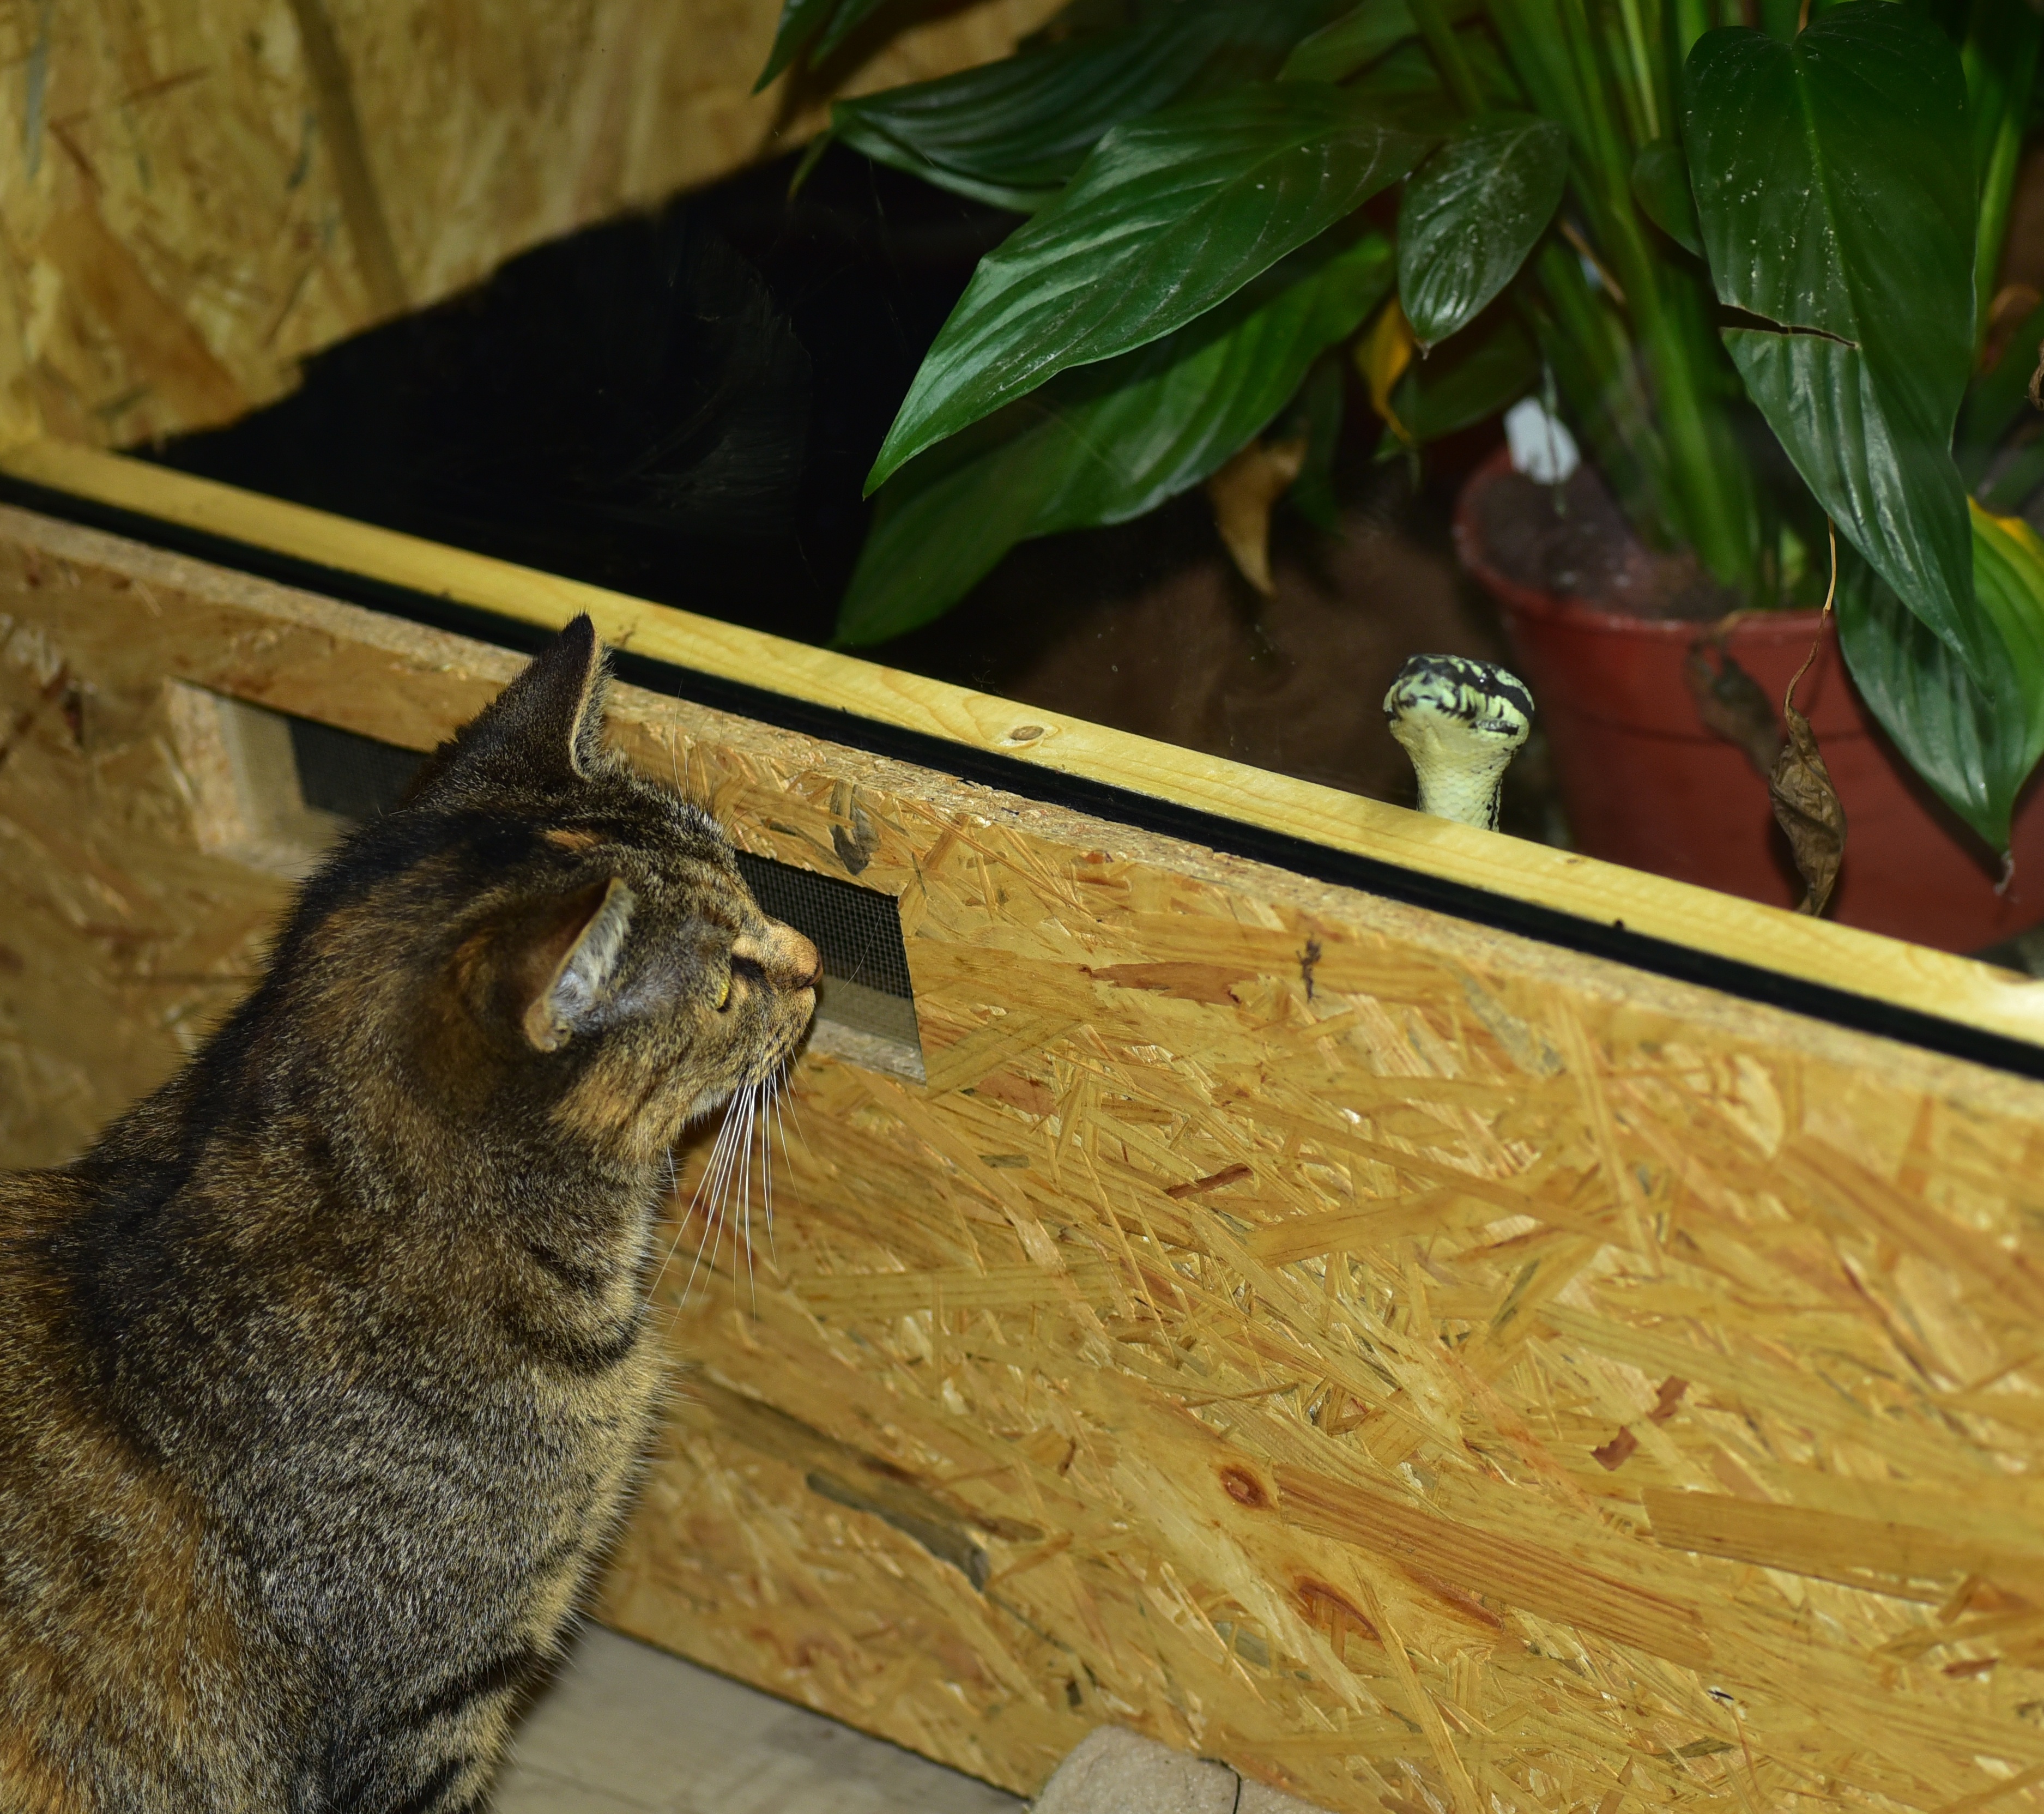
nature, pattern, cat, mammal, scale, close, fauna, australia, wild animal, snake, vertebrate, beautiful, carving, animal world, constrictor, carpet python, diamond python, small to medium sized cats, cat like mammal